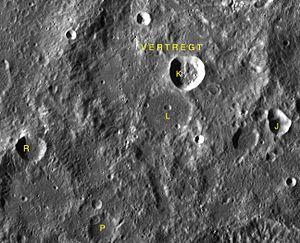
Vertregt est un cratère d'impact de 187 km sur la face cachée de la Lune. Le nom fut officiellement adopté par l'Union astronomique internationale en 1970, en référence à Marinus Vertregt.